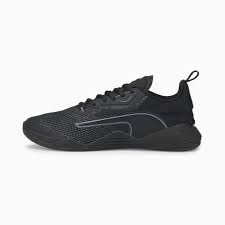
Label: Sneaker